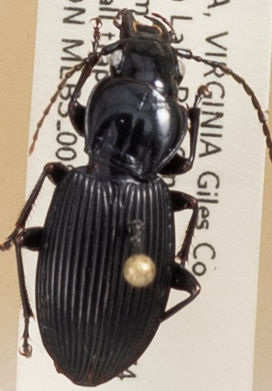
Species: Pterostichus lachrymosus
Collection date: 2019-07-30
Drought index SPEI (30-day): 0.42
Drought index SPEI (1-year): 2.09
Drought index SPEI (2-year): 2.09